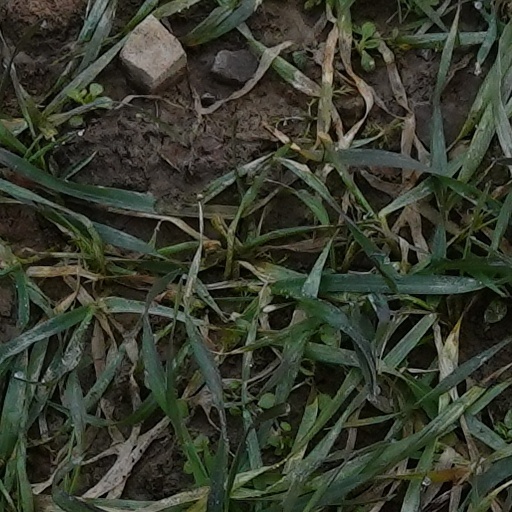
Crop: wheat